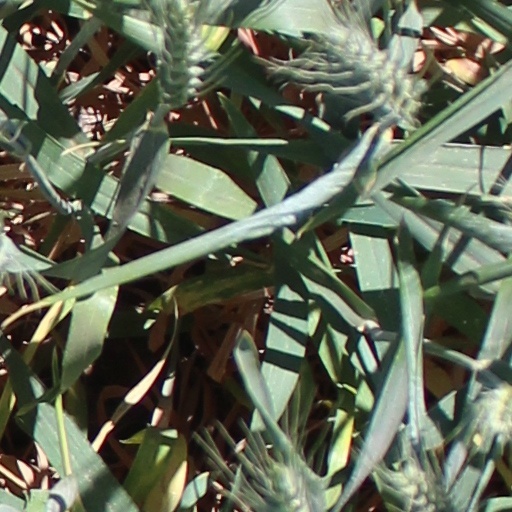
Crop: wheat